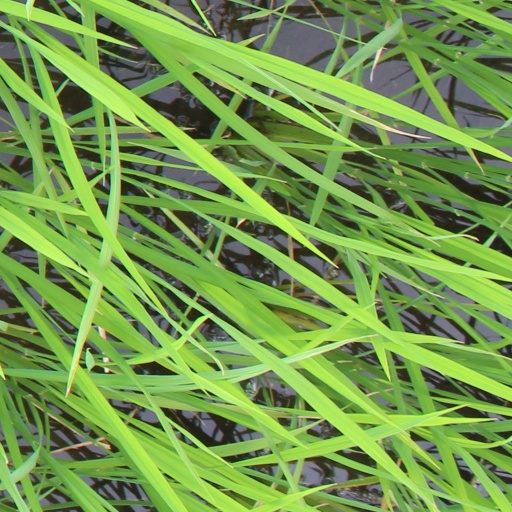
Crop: rice